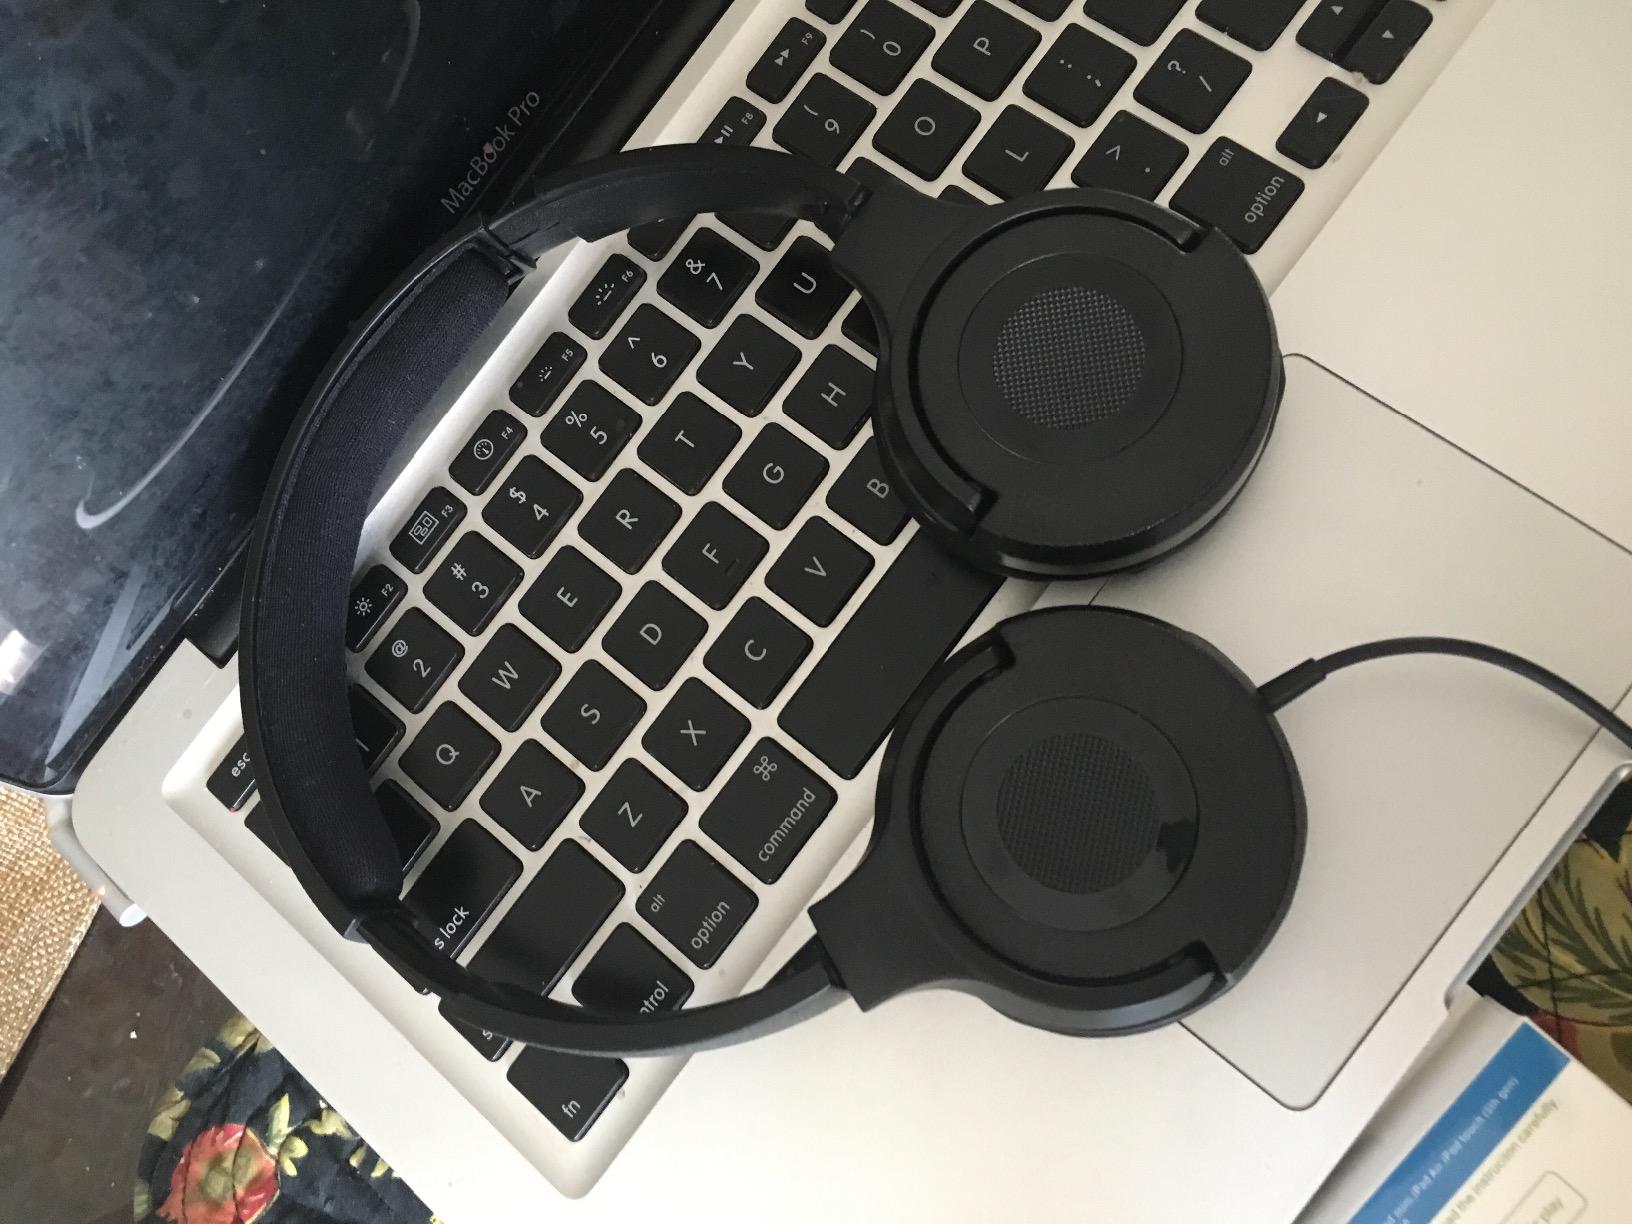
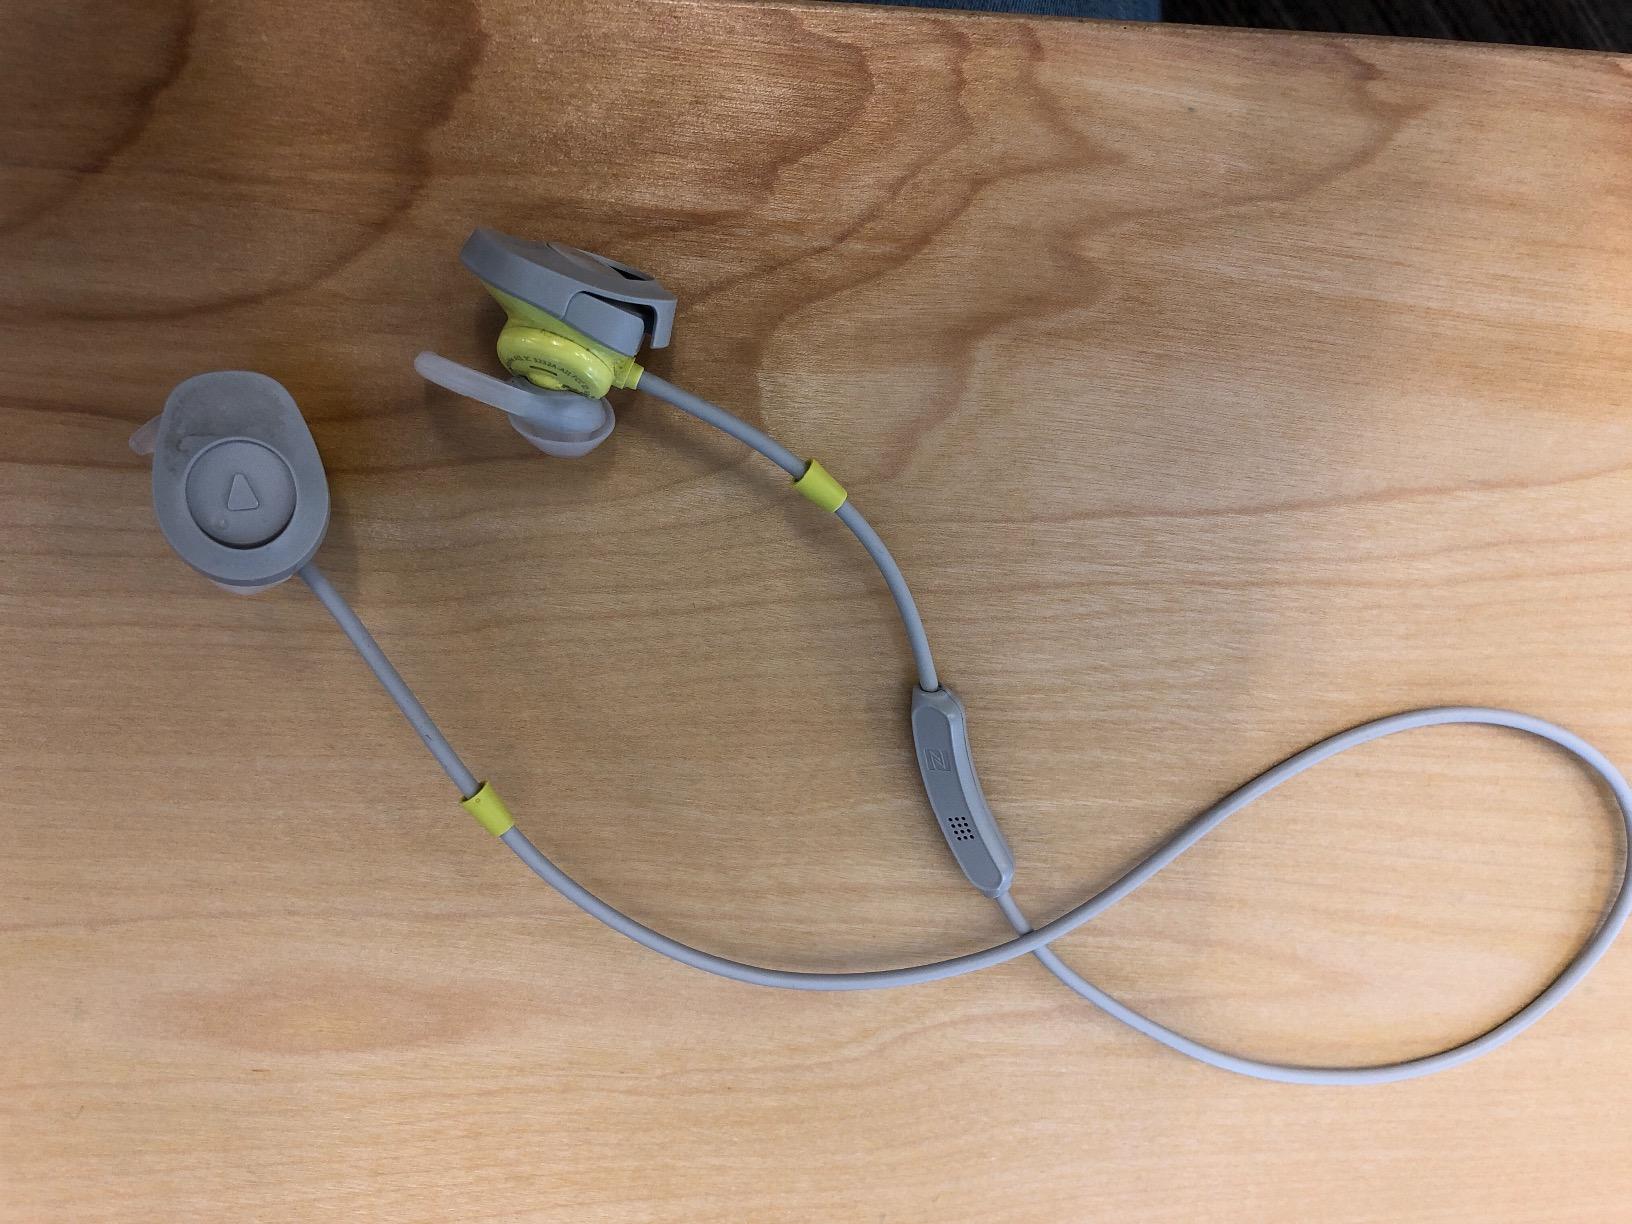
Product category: headphones
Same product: no